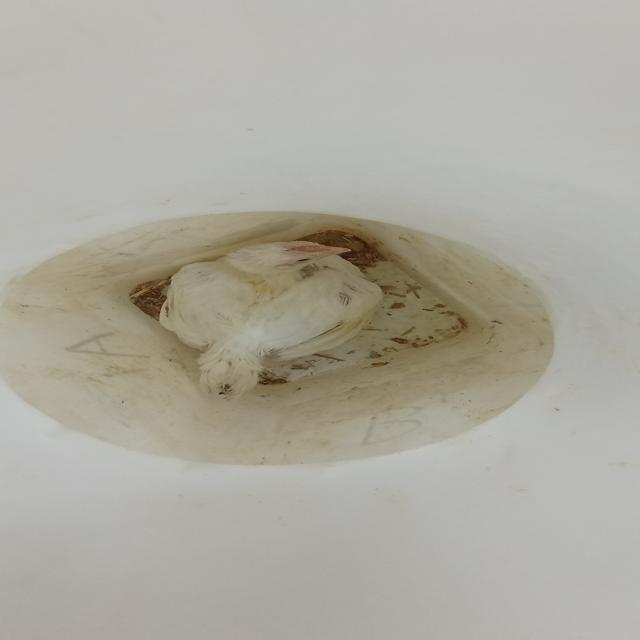
Weight: 1599 g